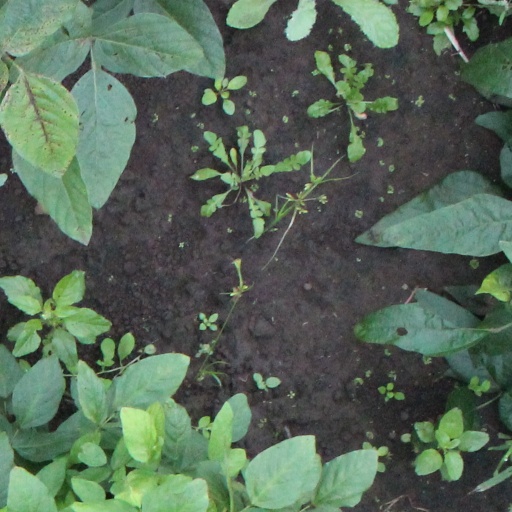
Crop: soybean